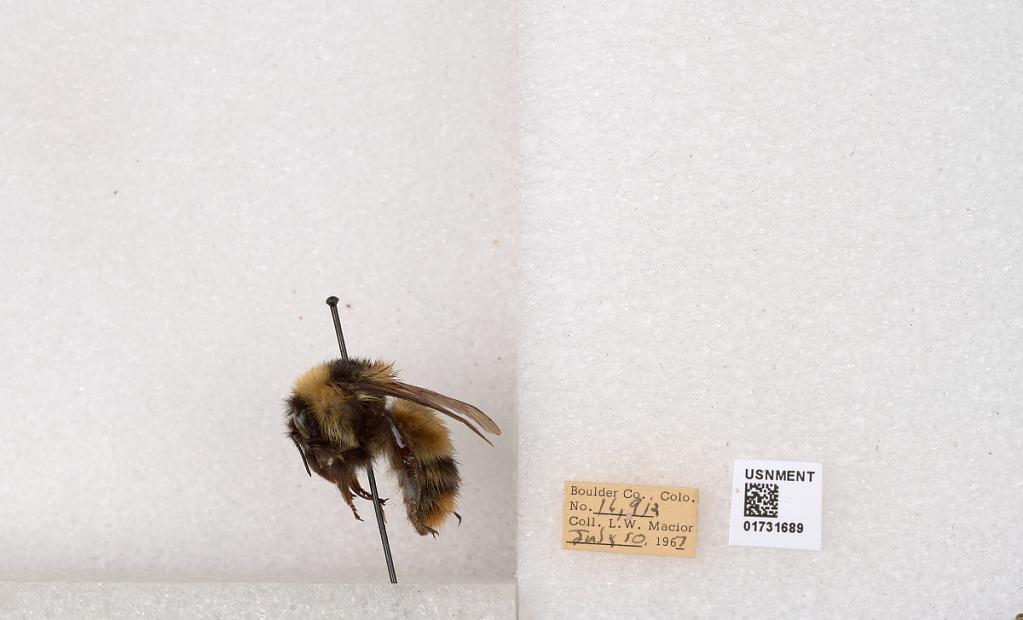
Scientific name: Bombus kirbyellus
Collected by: L. Macior
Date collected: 1967-7-10
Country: United States
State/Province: Colorado
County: Boulder
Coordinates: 40.0925, -105.358